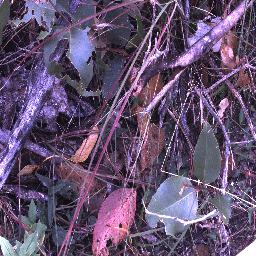
Label: negative